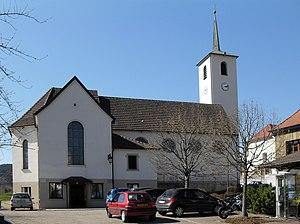
La chapelle de la Vierge-Auxiliatrice ou Notre-Dame-du-Perpétuel-Secours à Sickert
Sickert est une commune française située dans le département du Haut-Rhin, en région Grand Est.